Takumi Furukawa

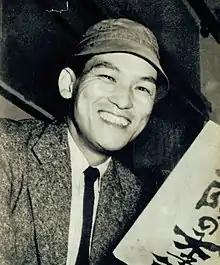

Born in Tokyo as Iwasaki Takumi, Furukawa graduated from the College of Art at Nihon University in 1941 and entered the Nikkatsu studio first in the screenwriting division before becoming an assistant director. After serving in the war, he returned to work at Daiei Film before returning to Nikkatsu when it resumed producing films in 1954. While working as an assistant director, he assisted such directors as Tomotaka Tasaka, Kajiro Yamamoto, Akira Kurosawa, and Heinosuke Gosho.